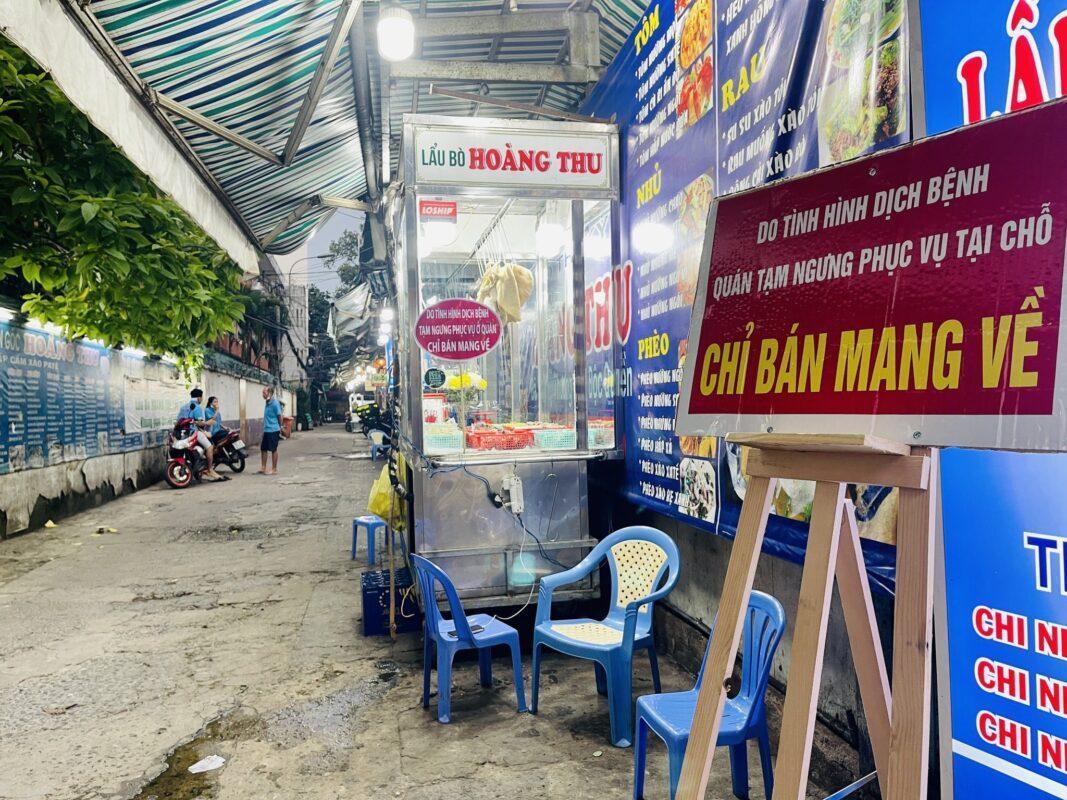
có những chiếc ghế nhựa màu xanh được đặt ở một bên của hàng ăn